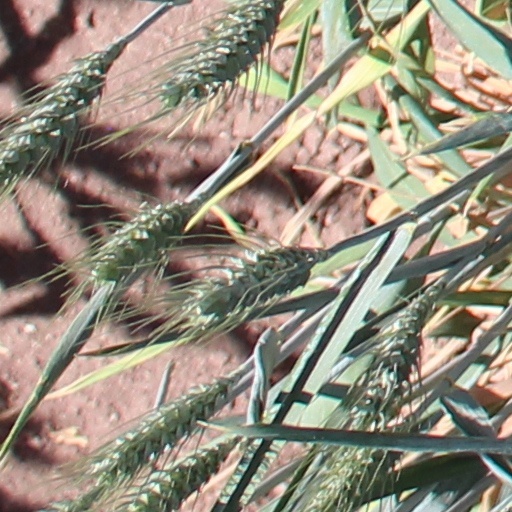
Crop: wheat